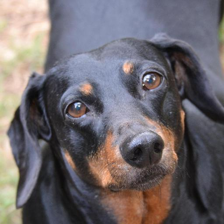
Label: animals